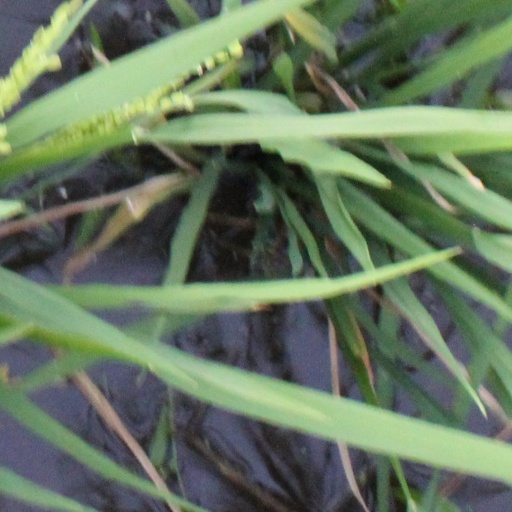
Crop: rice